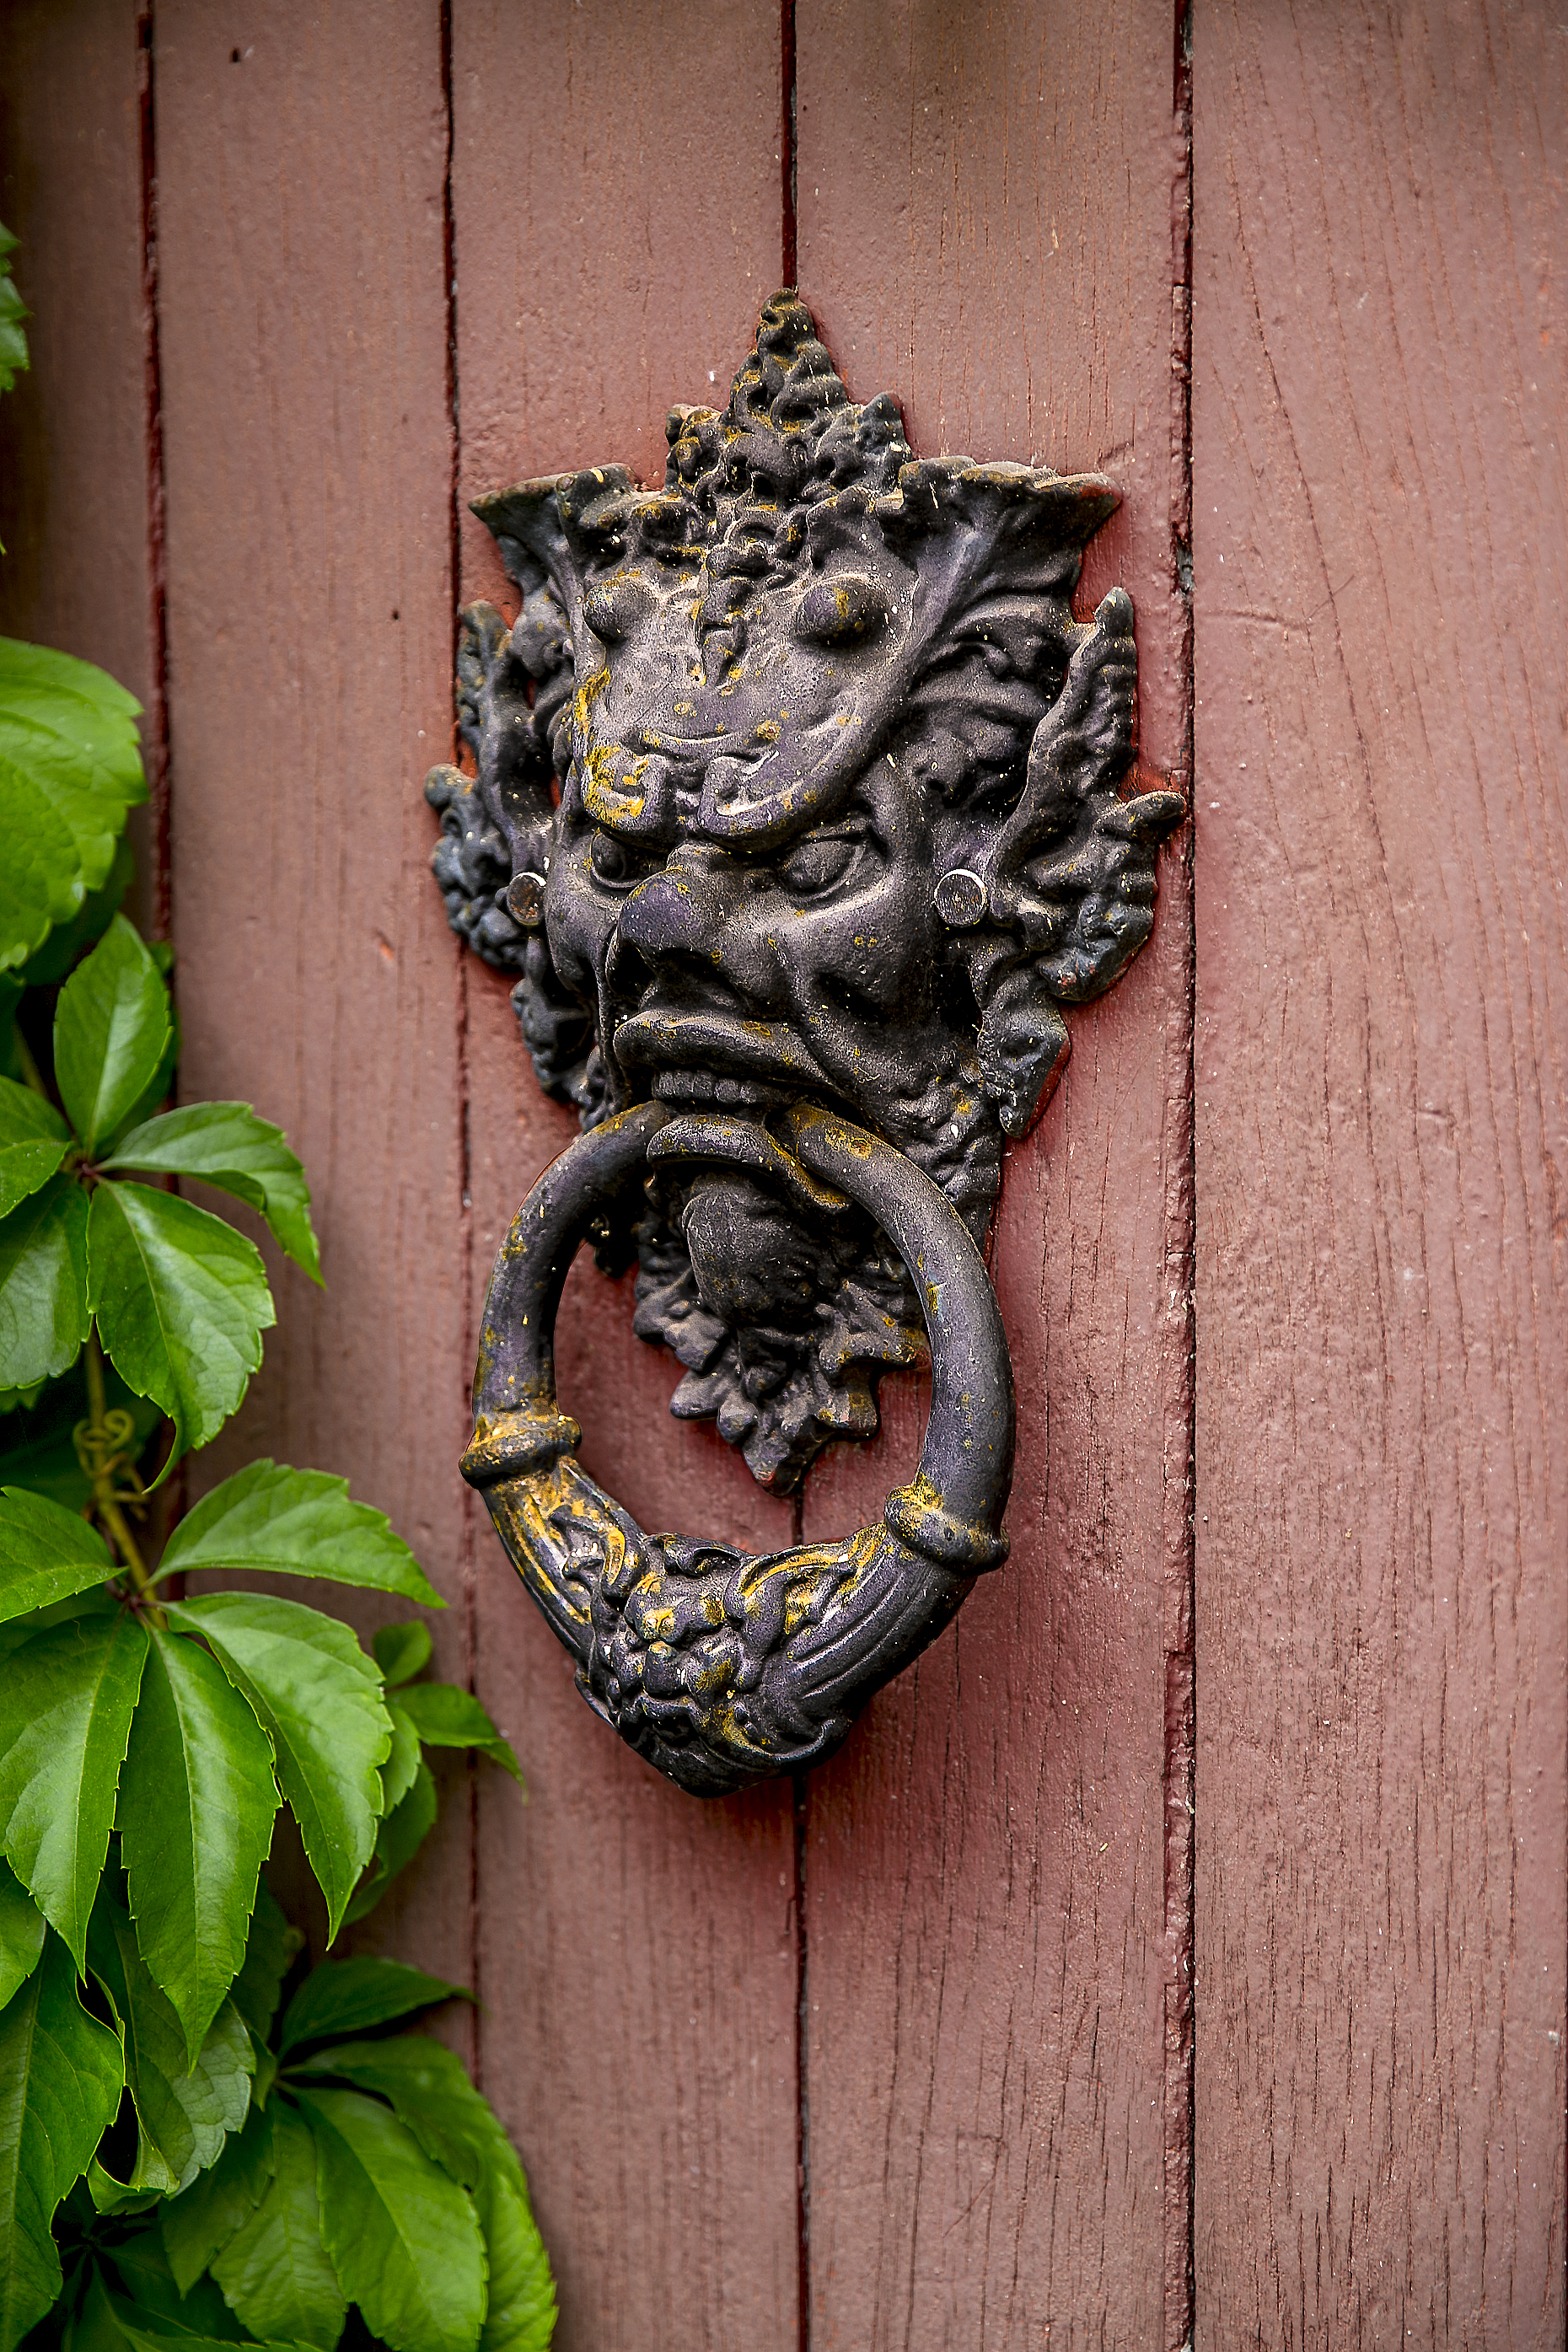
natural, fixture, wood, door, terrestrial plant, art, symmetry, plant, door knocker, pattern, groundcover, metal, symbol, composite material, herb, fashion accessory, facade, visual arts, natural material, annual plant, carving, window, emblem, artifact, herbaceous plant, home door